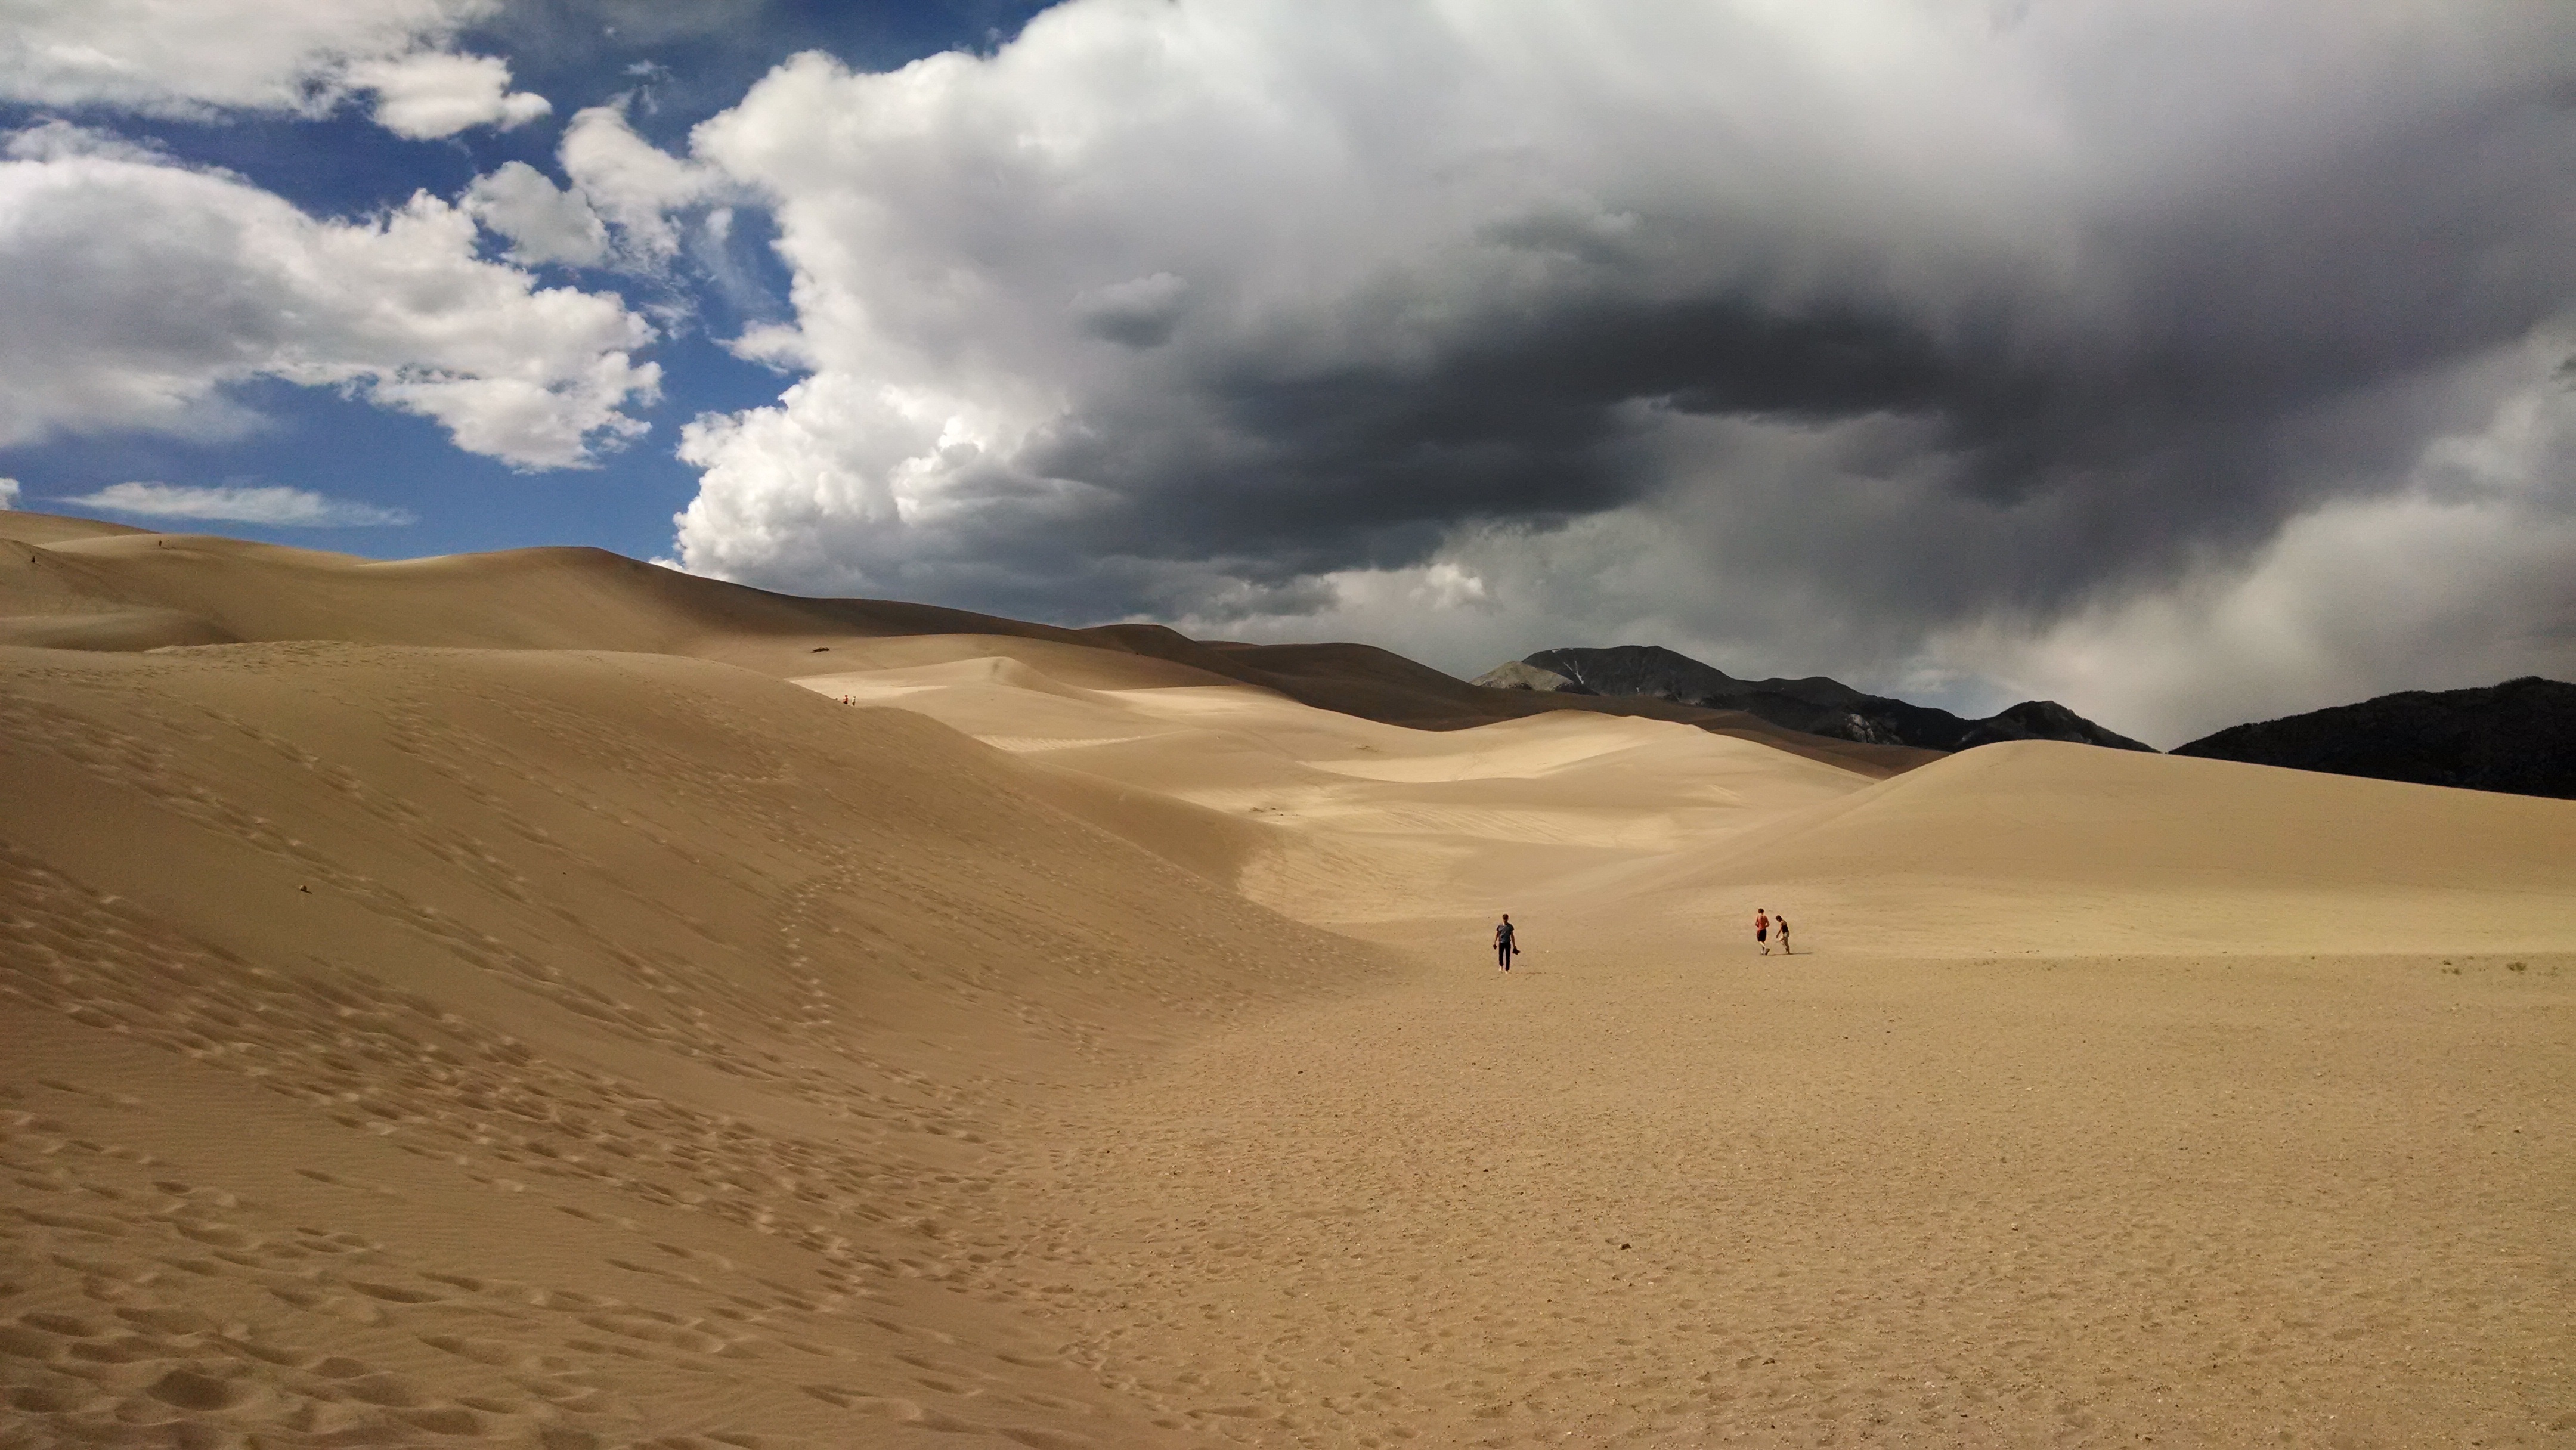
landscape, sand, cloud, sky, dune, national park, material, colorado, mountains, grassland, plateau, preserve, habitat, landform, erg, natural environment, geographical feature, aeolian landform, great sand dunes